Yiin Chii-ming

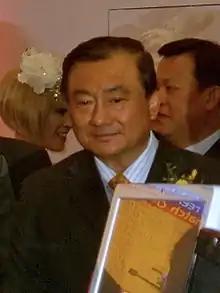

Yiin Chii-ming (born 2 June 1952) is a Taiwanese politician. He was the Minister of the Council for Economic Planning and Development (CEPD) of the Executive Yuan from 2012 to 2013.